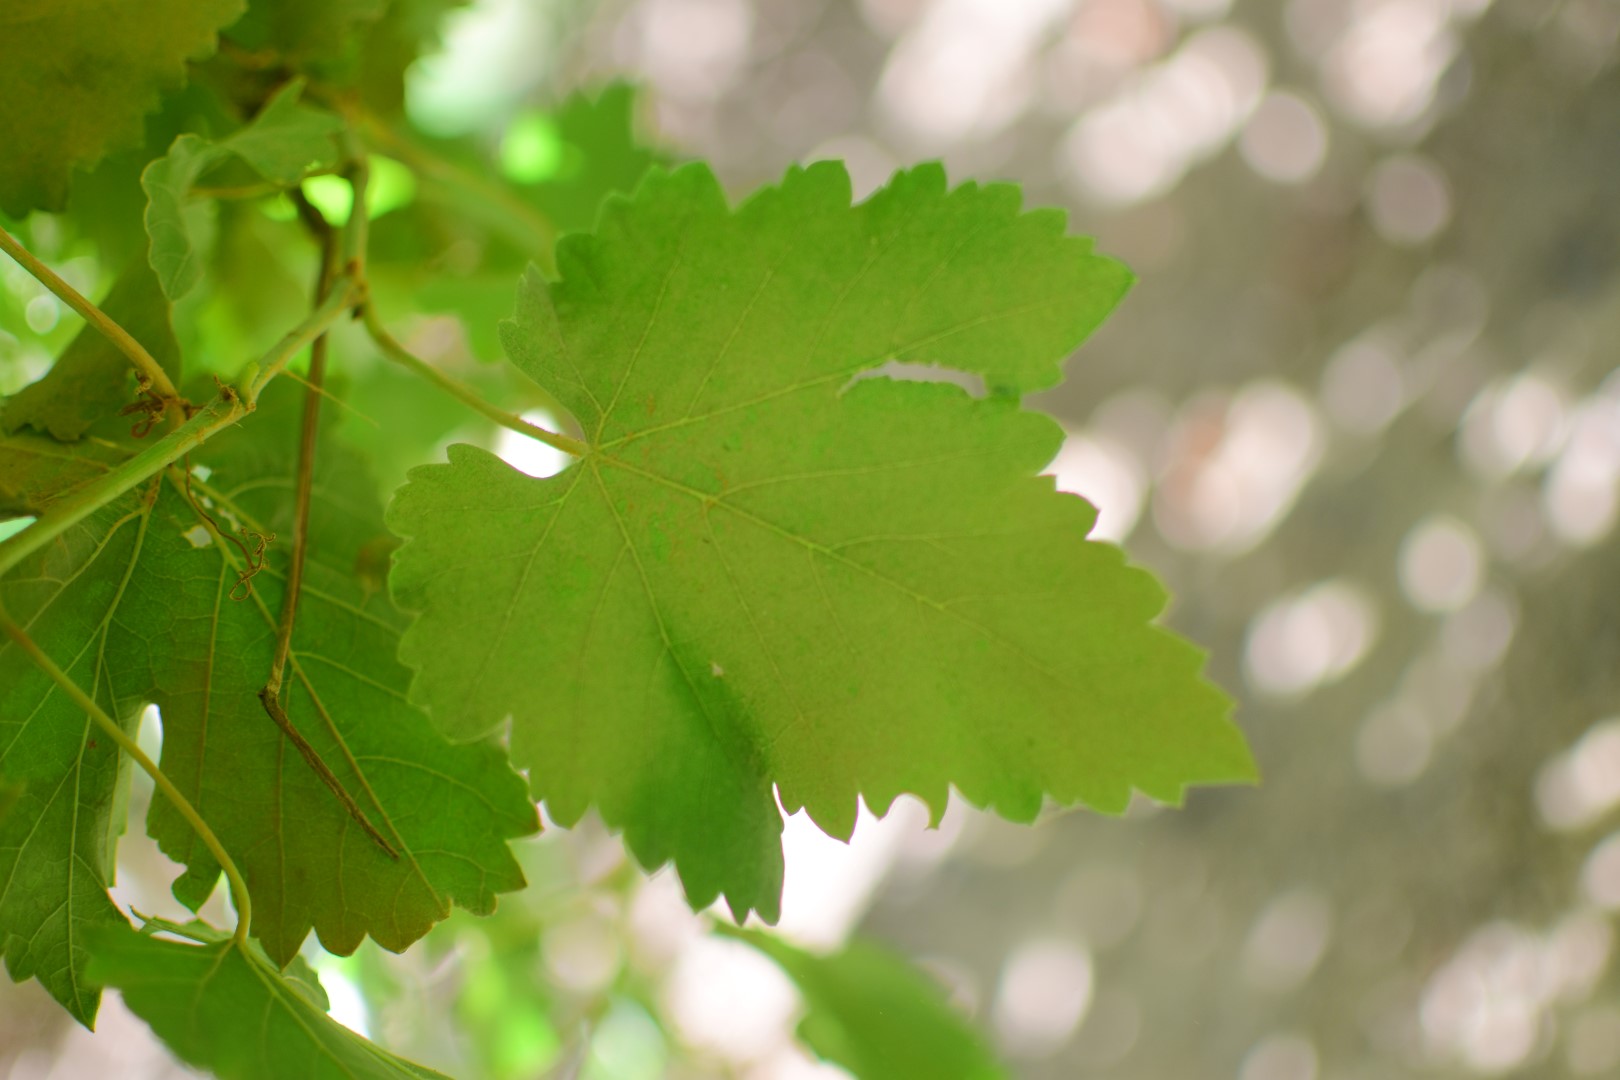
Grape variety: Frinsi